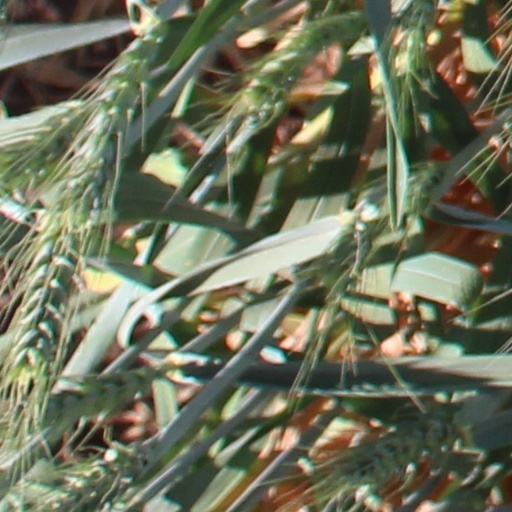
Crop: wheat